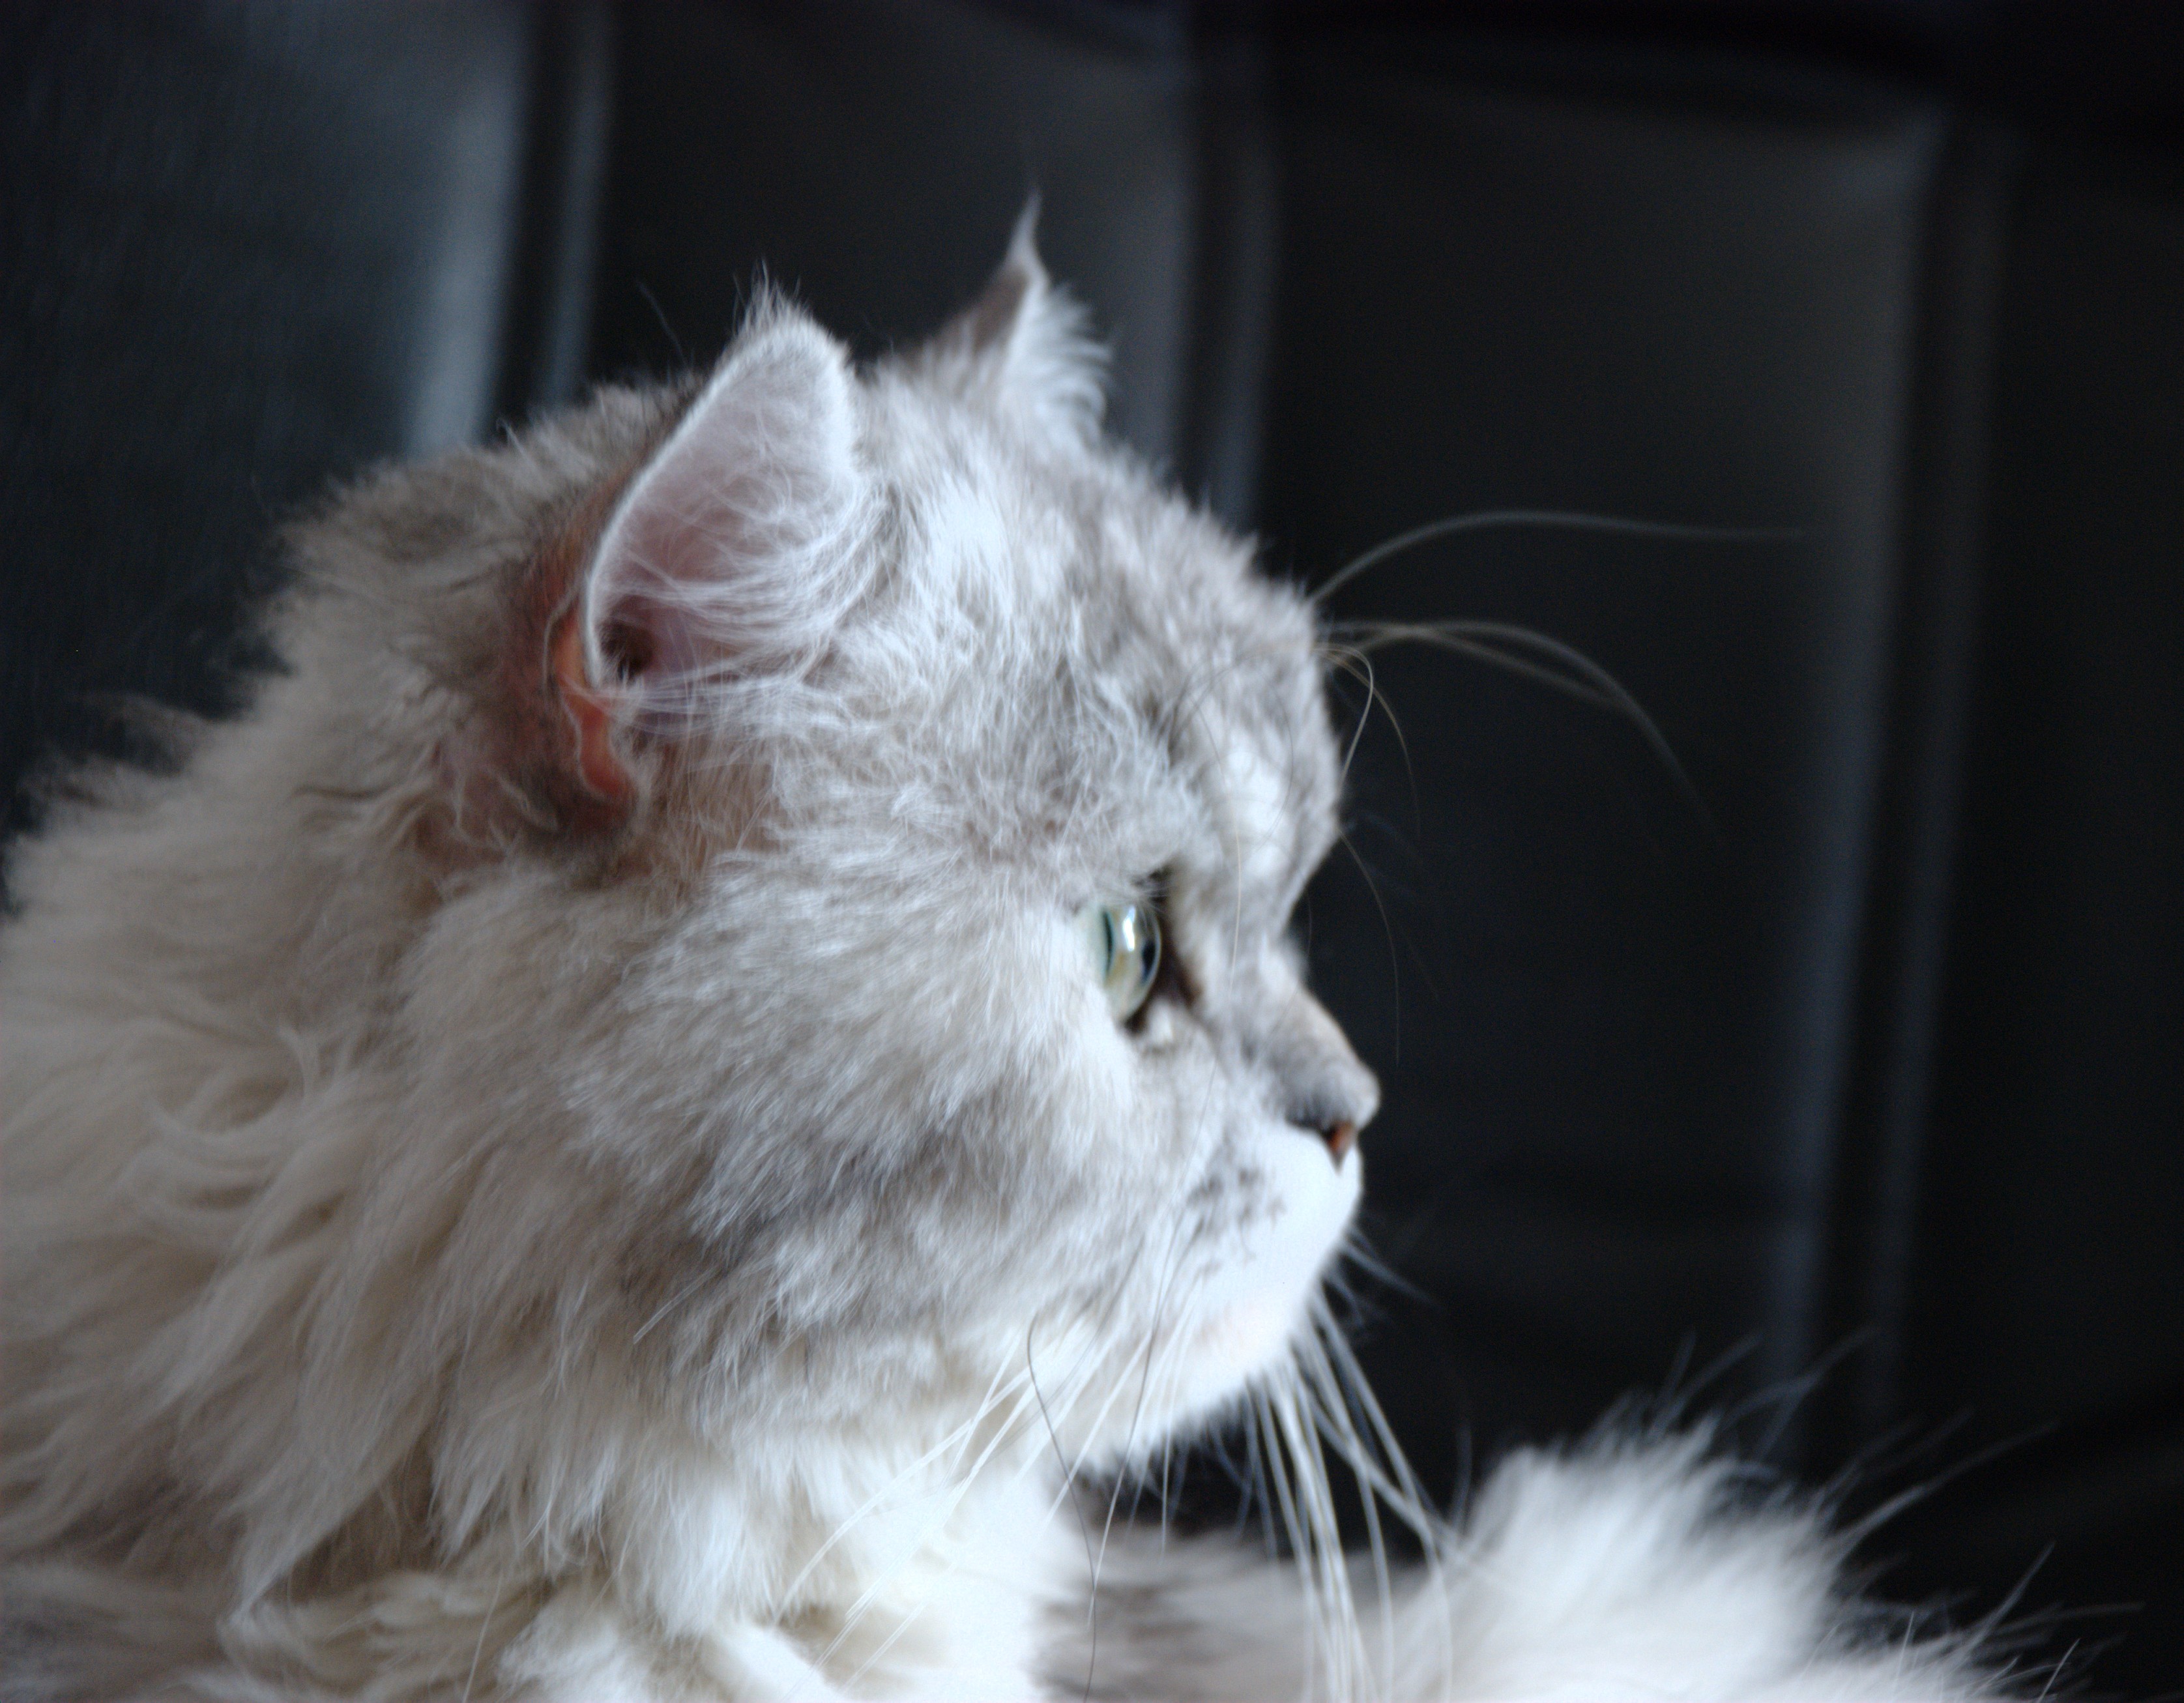
white, photography, animal, pet, kitten, cat, feline, mammal, nikon, life, pets, cats, nose, whiskers, animals, vertebrate, chat, passion, gato, d80, chats, bestofcats, fabulous, nikond80, persian, golddragon, theperfectphotographer, marcellothecat, passionphotography, worldofanimals, boc0708, small to medium sized cats, cat like mammal, carnivoran, domestic long haired cat, british semi longhair